Energy policy of Canada

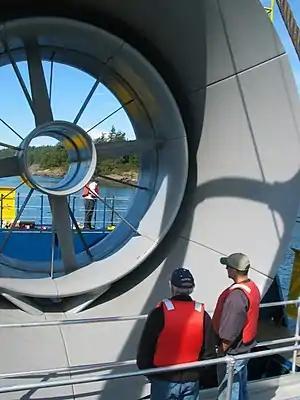
The Race Rocks Tidal Current Generator before installation

The Quebec government followed the example of Ontario in nationalizing its electrical sector, and in 1944 expropriated the assets of the monopoly "Montreal Light, Heat and Power Company" to create a new crown corporation called Hydro-Québec. In the post-war era, Hydro-Québec set about expanding and improving the reliability of the electric power grid, and demonstrated it could transmit electricity over long distances at extremely high voltages. Under Maurice Duplessis the Quebec government preferred to leave electrification of rural areas to the Rural Electrification Agency., however after Jean Lesage took power in 1960, Hydro-Québec gained exclusive rights to develop new hydroelectric projects, and in 1963 it began the gradual takeover of all private distributors in the province. Driven by rapidly growing demand, Hydro-Québec built three major hydroelectric complexes in rapid succession: Manicouagan-Outardes on the North Shore of the Saint Lawrence River, and the James Bay Project on La Grande River. This, combined with lower than projected demand, created a surplus of electricity in Quebec, so in 1997, Hydro-Québec began wholesale marketing of electricity to the United States.